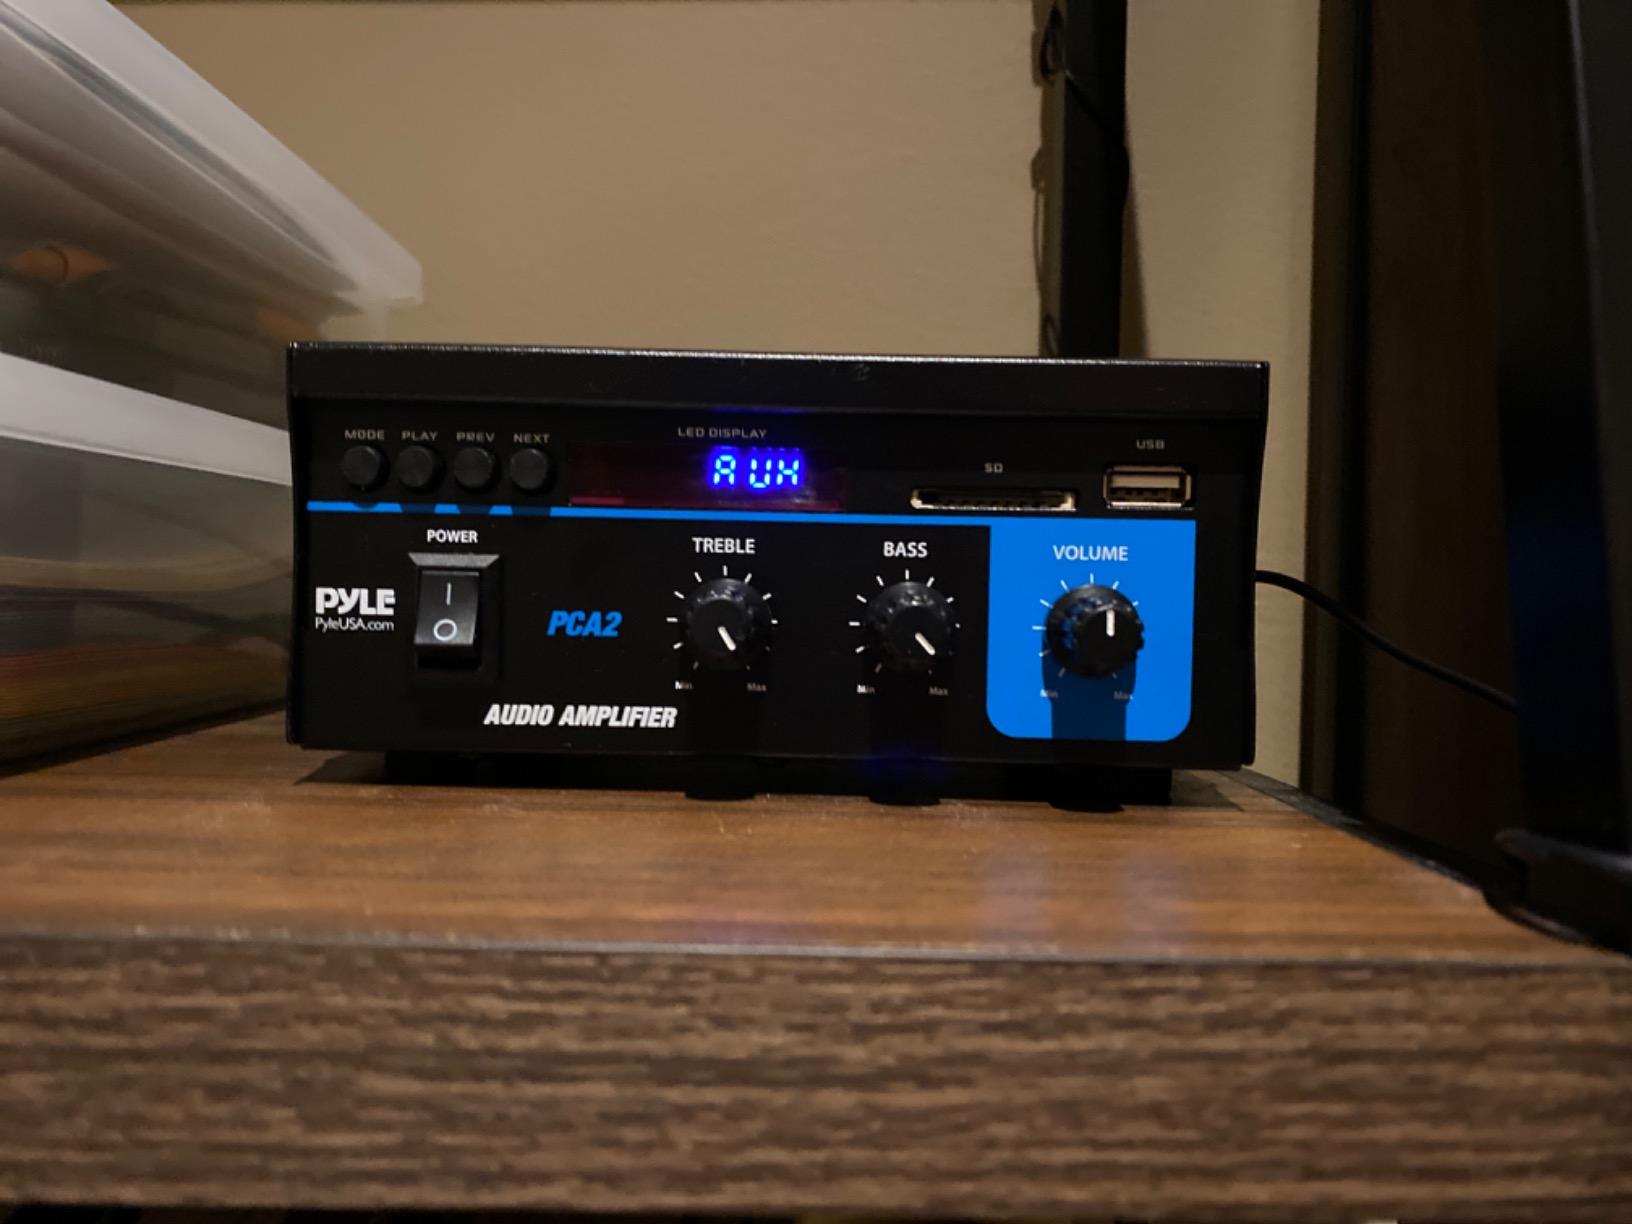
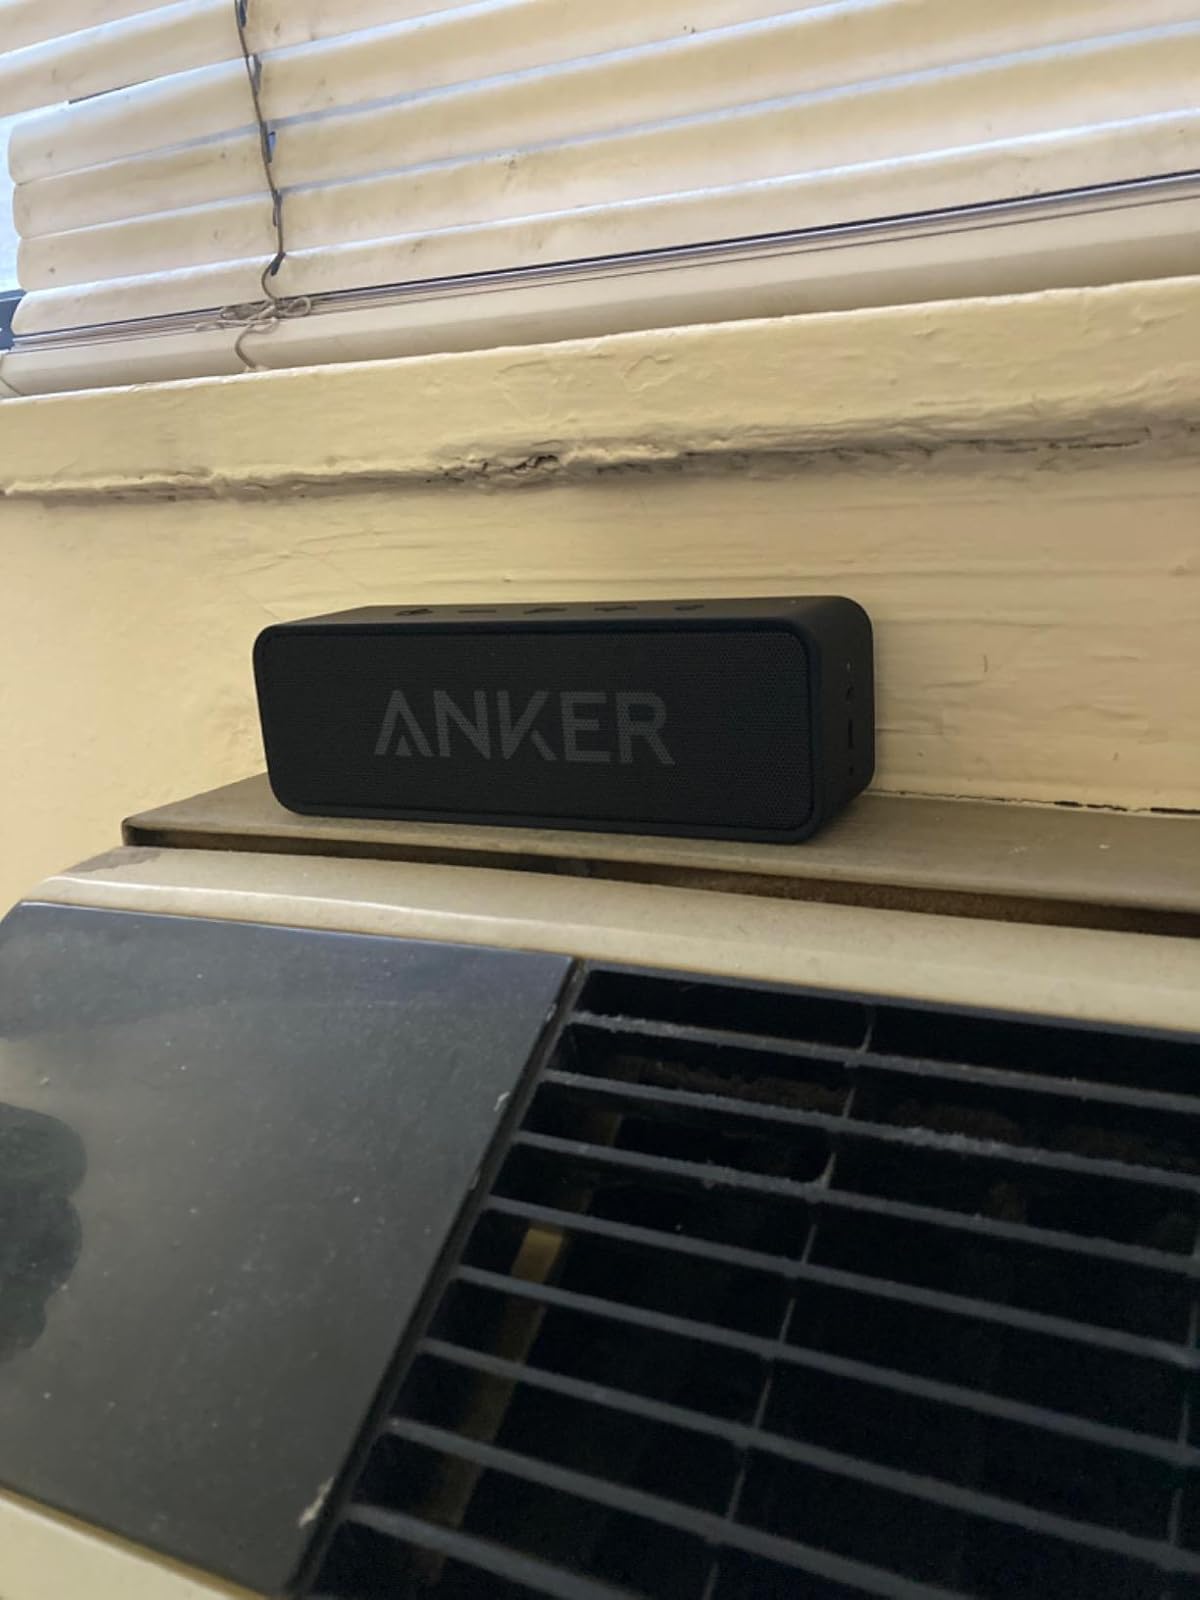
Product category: speaker
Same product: no